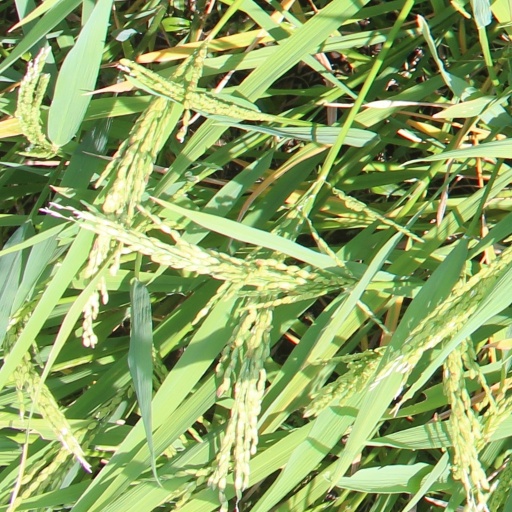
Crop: rice